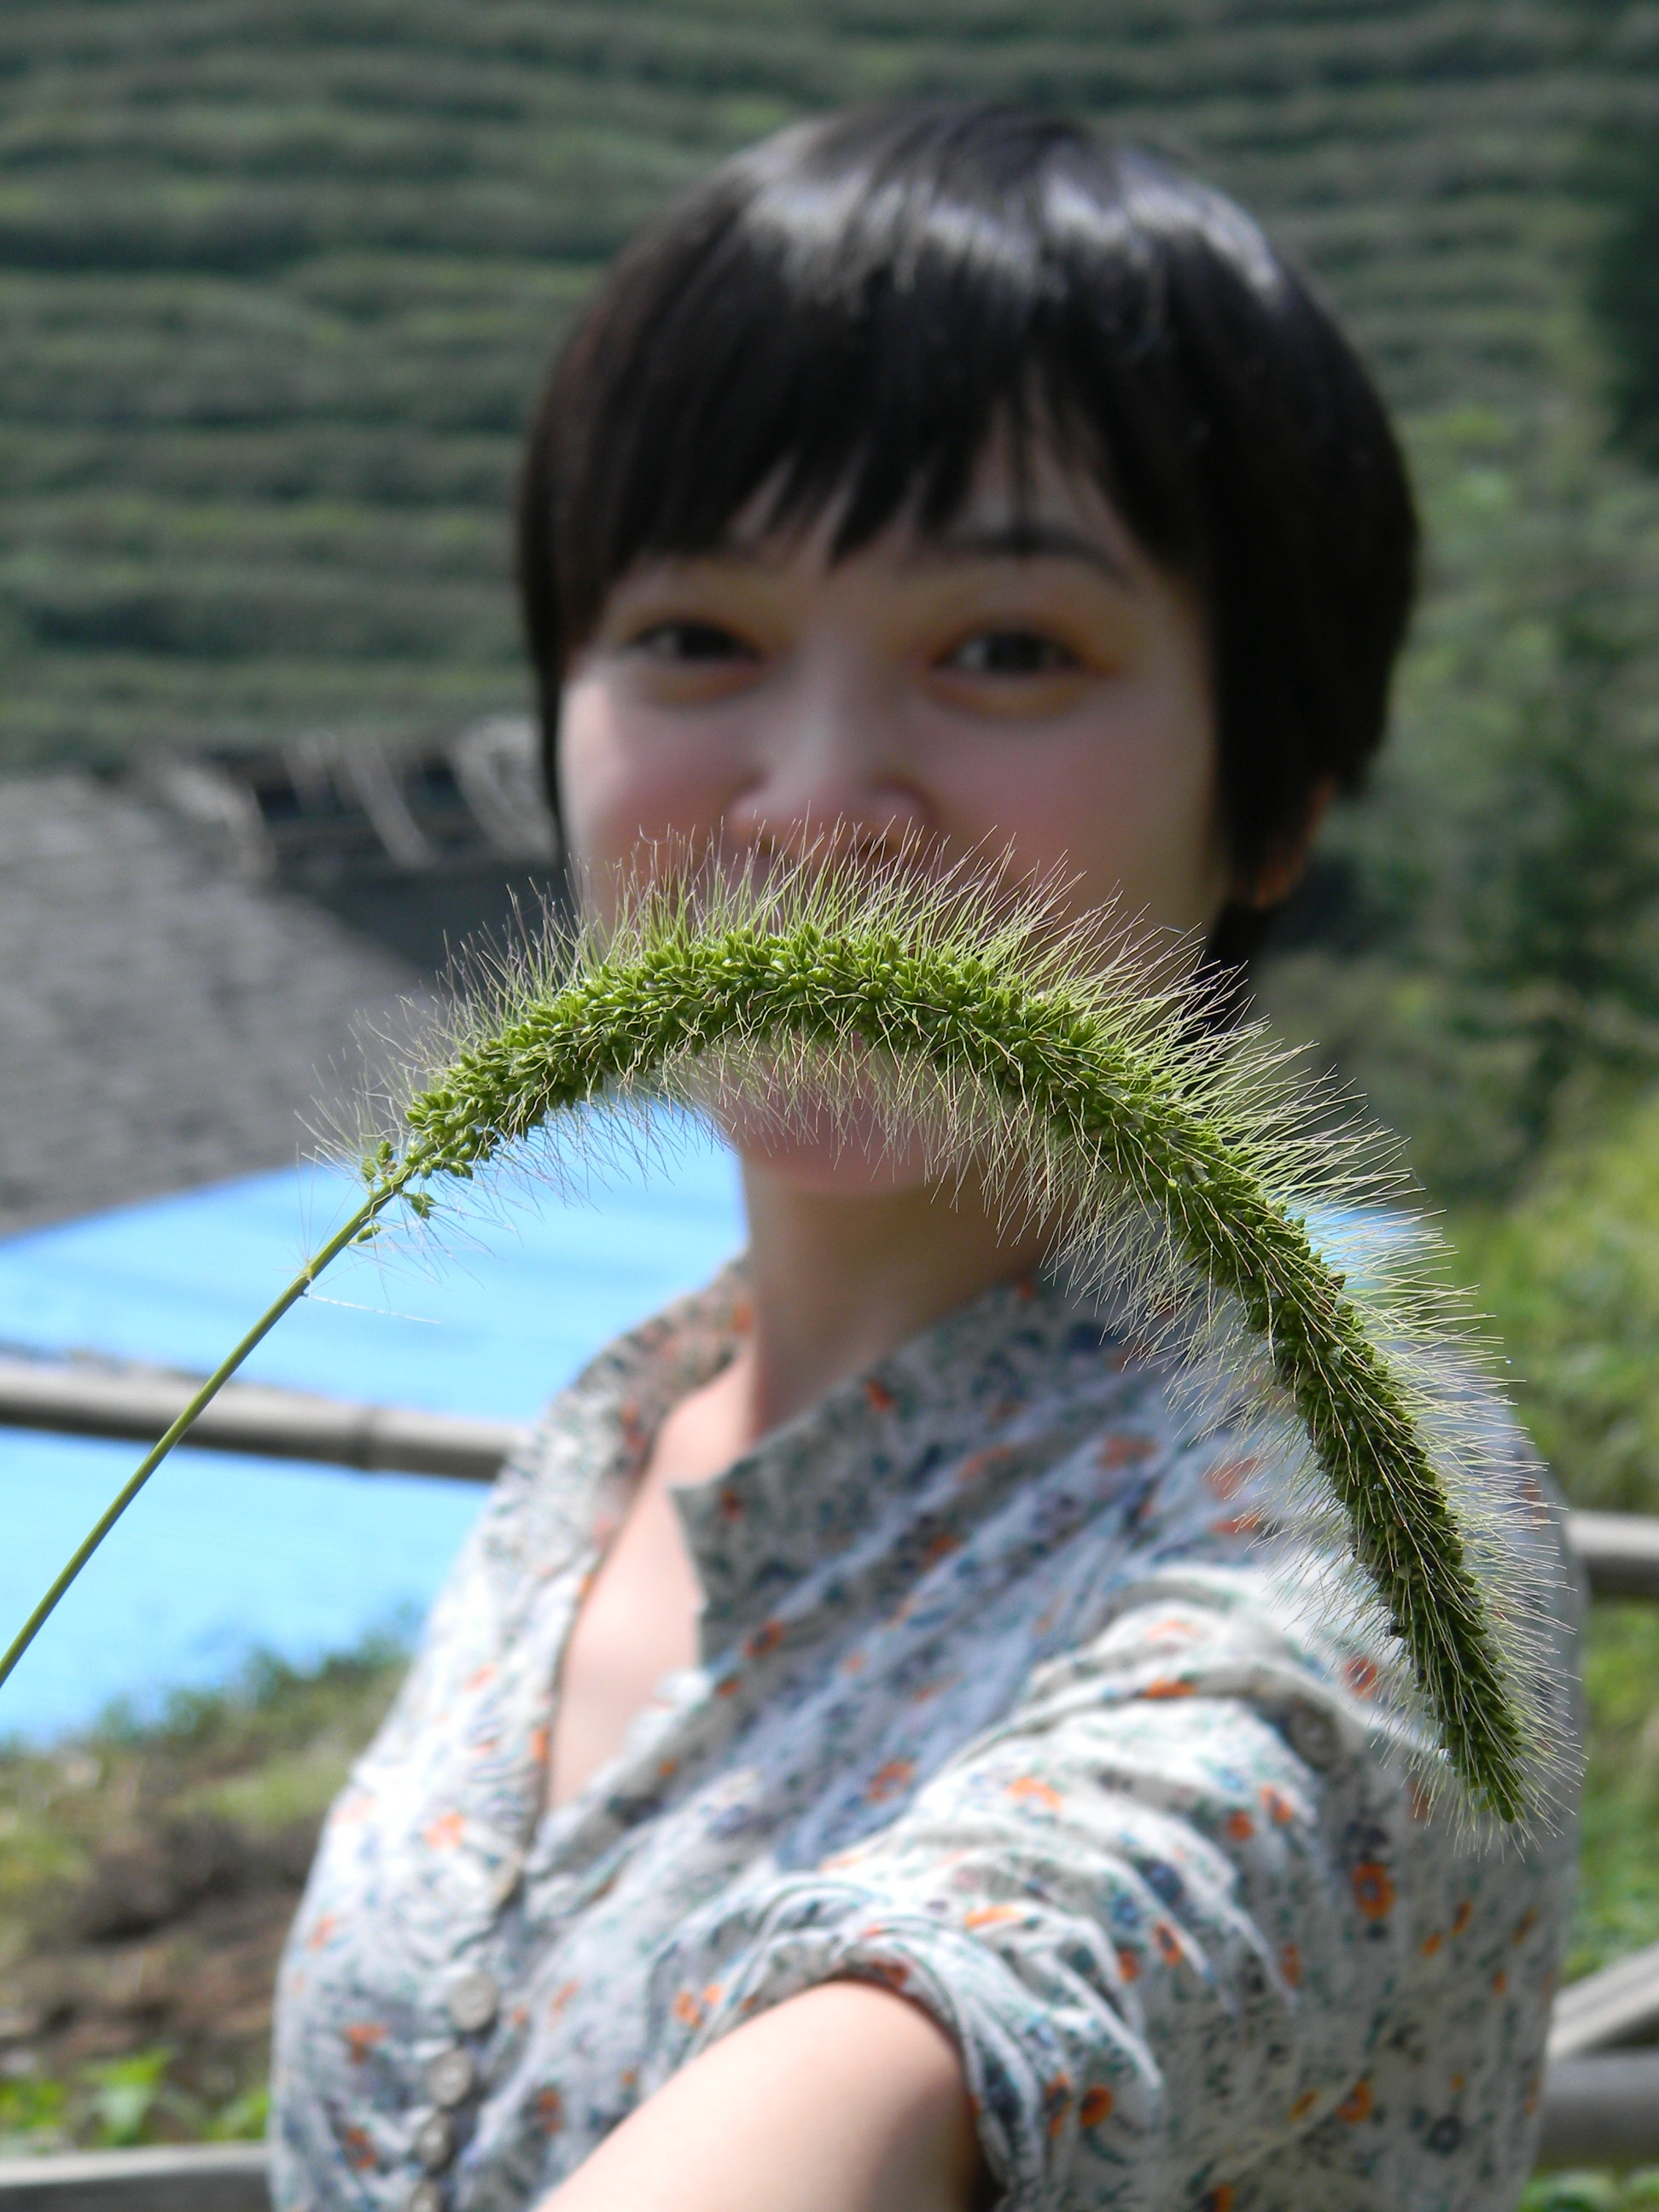
grass, person, girl, hair, countryside, flower, portrait, model, green, fresh, child, hairstyle, happy, eye, beauty, short hair, photo shoot